5 cm KwK 39

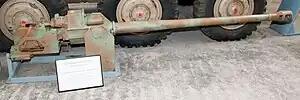
5 cm KwK 39/1 from a Sd. Kfz. 234/2 Schwerer Panzerspähwagen "Puma"

The 5 cm KwK 39 L/60 "(5 cm 39 L/60)" was a German 50 mm calibre tank gun used during the Second World War, primarily as the main armament of later models of the German Panzer III tank from December 1941 onwards. It was produced when the well-armoured T-34 and KV-1 tanks were encountered in ever increasing numbers on the Eastern Front, although it was only partially successful in its role. It was later superseded by the 7.5 cm KwK 40 L/43.